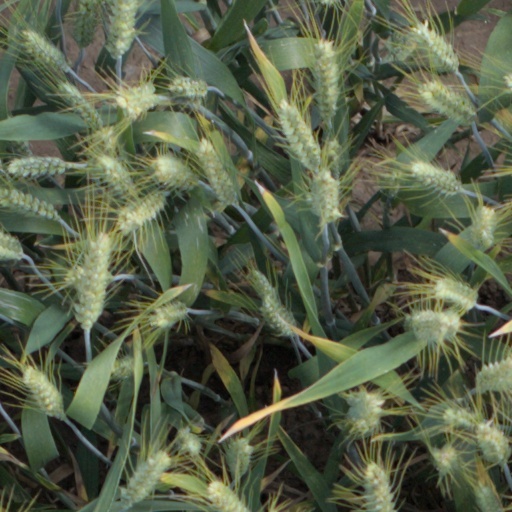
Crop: wheat